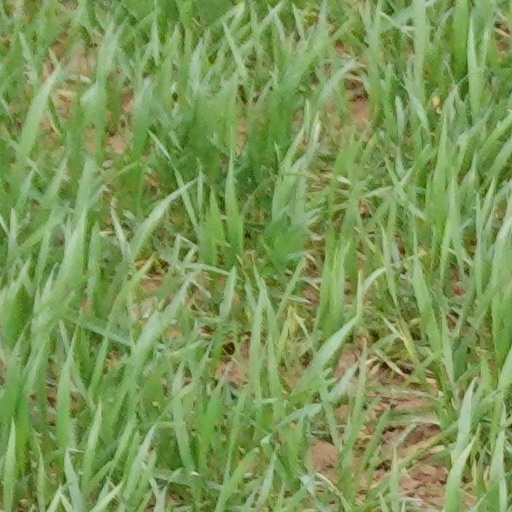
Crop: wheat